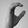
ASL letter: C